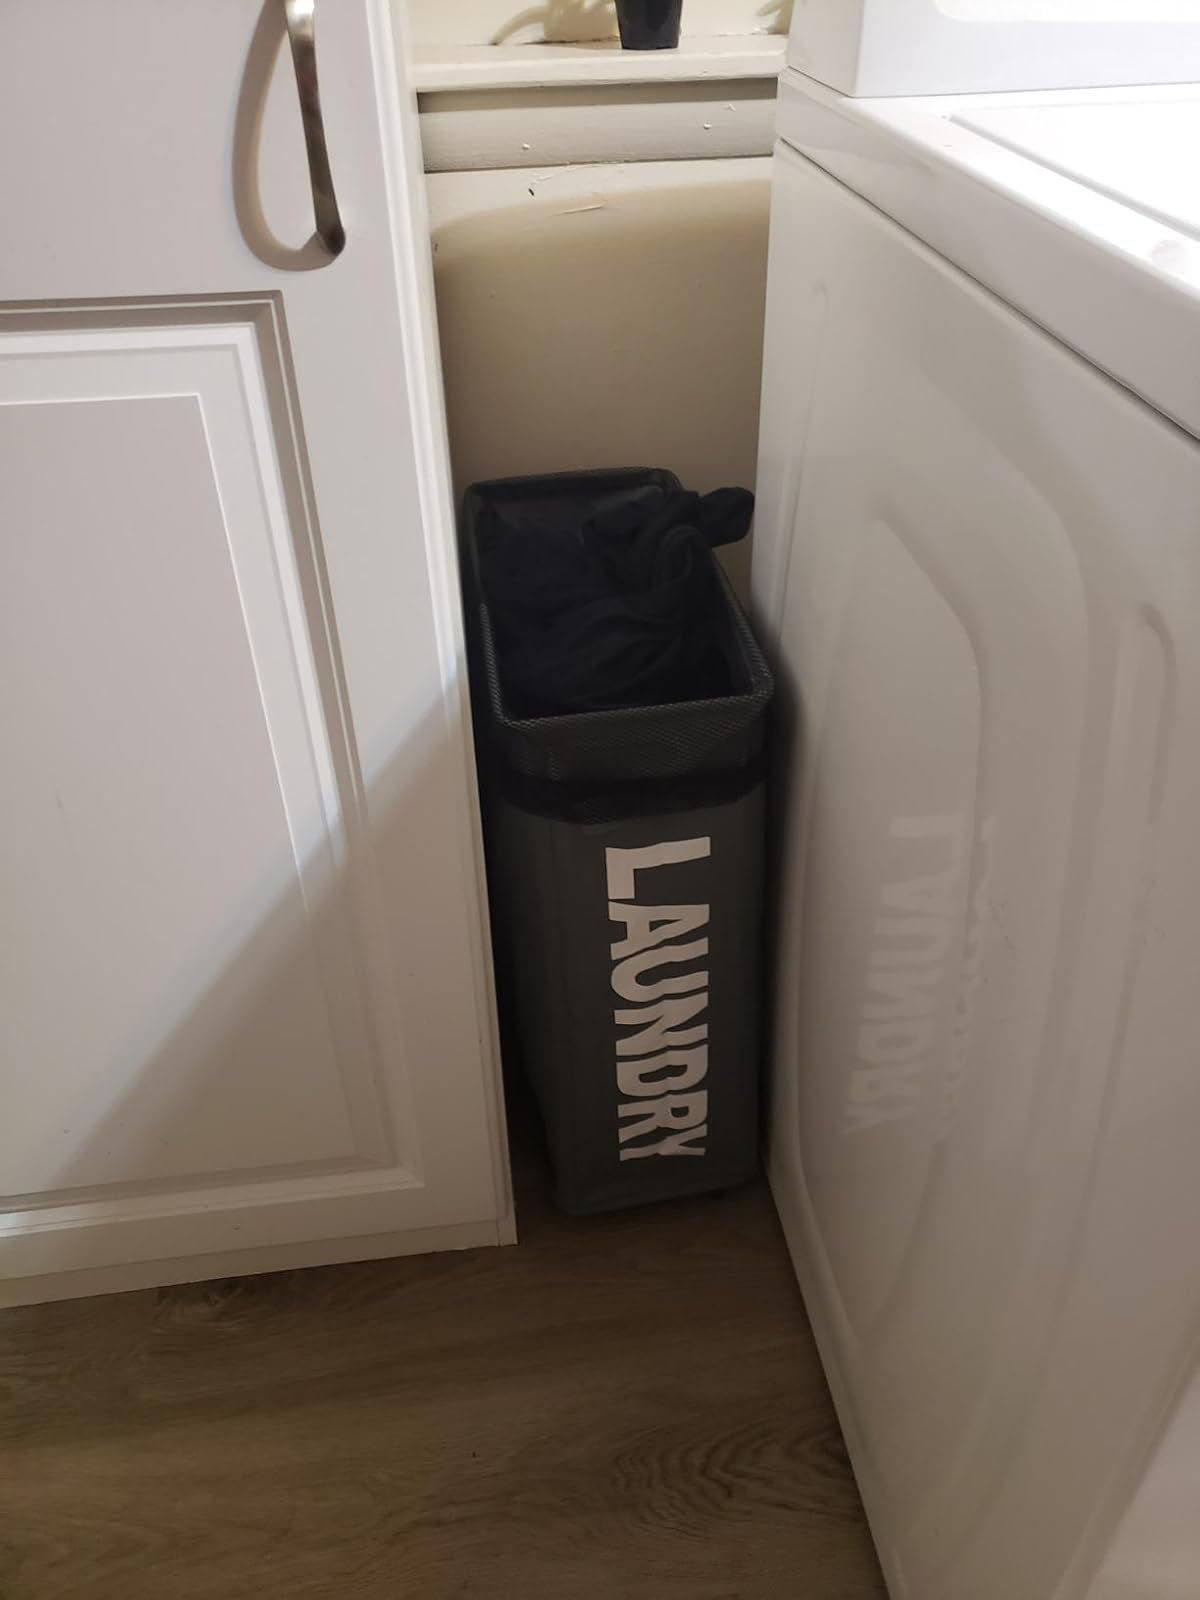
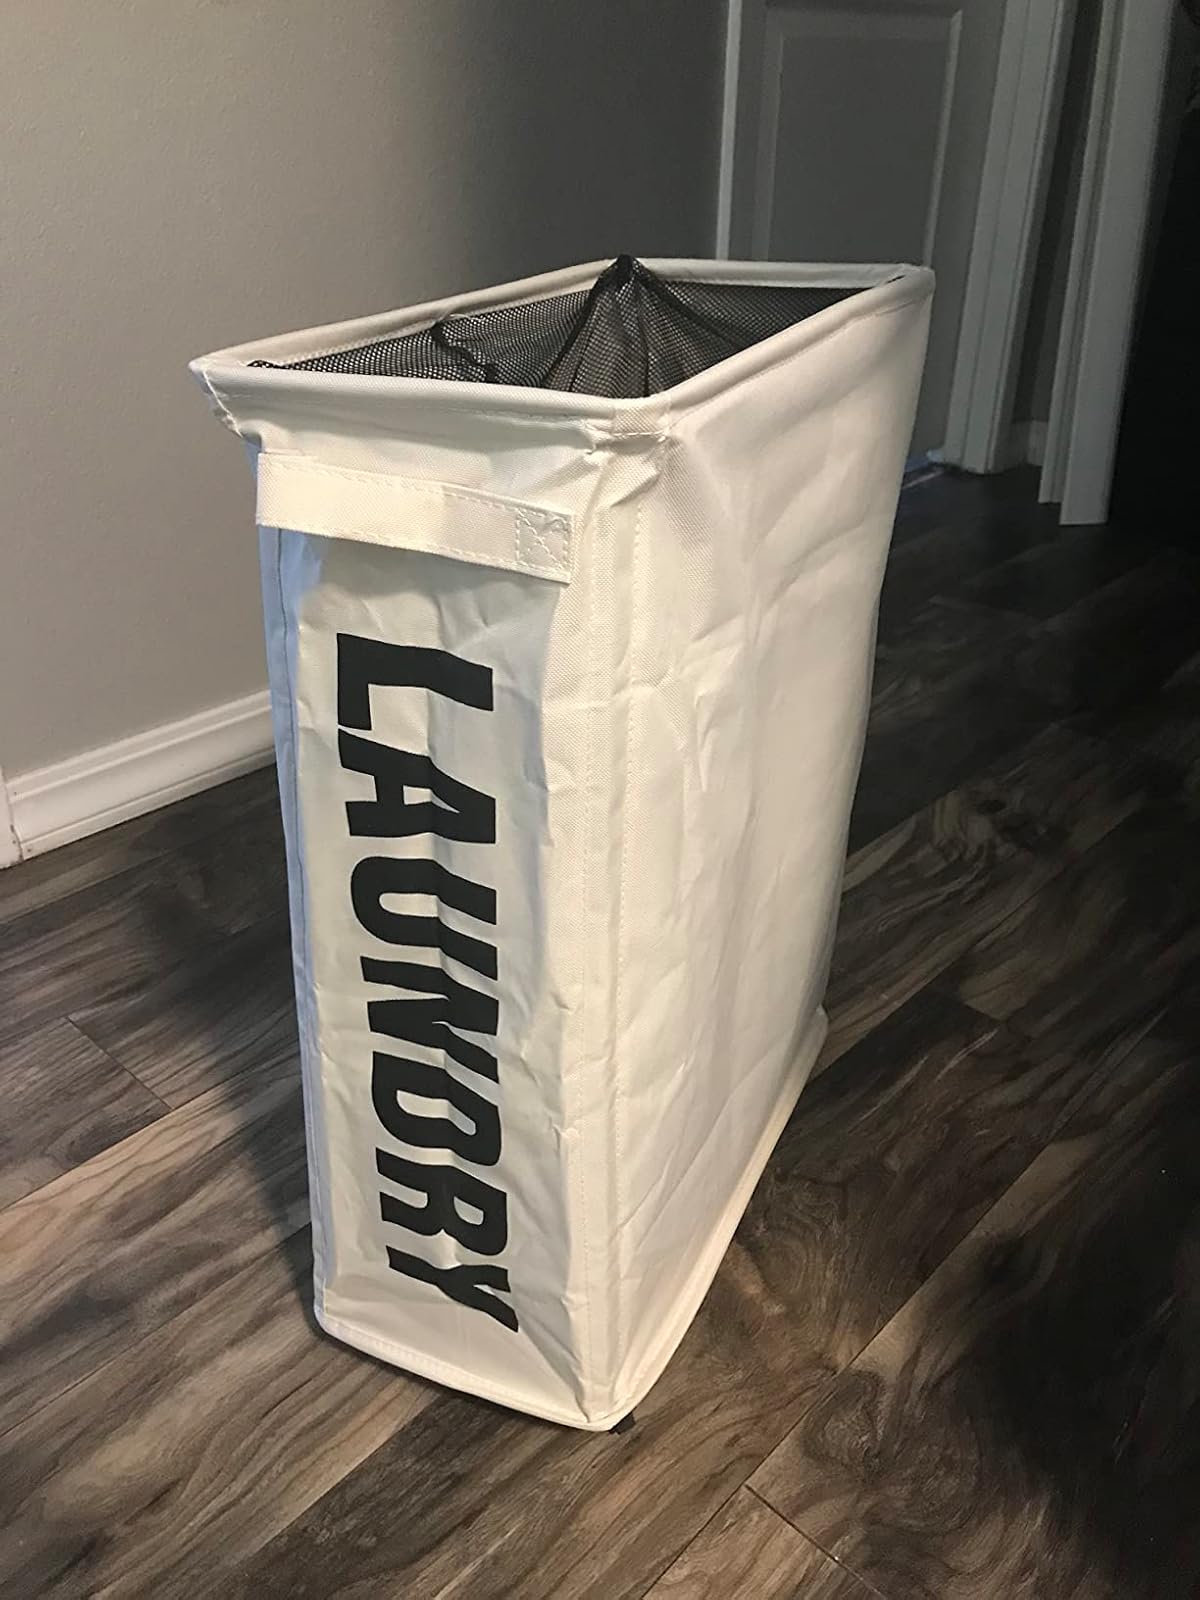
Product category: items_hamper
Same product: no